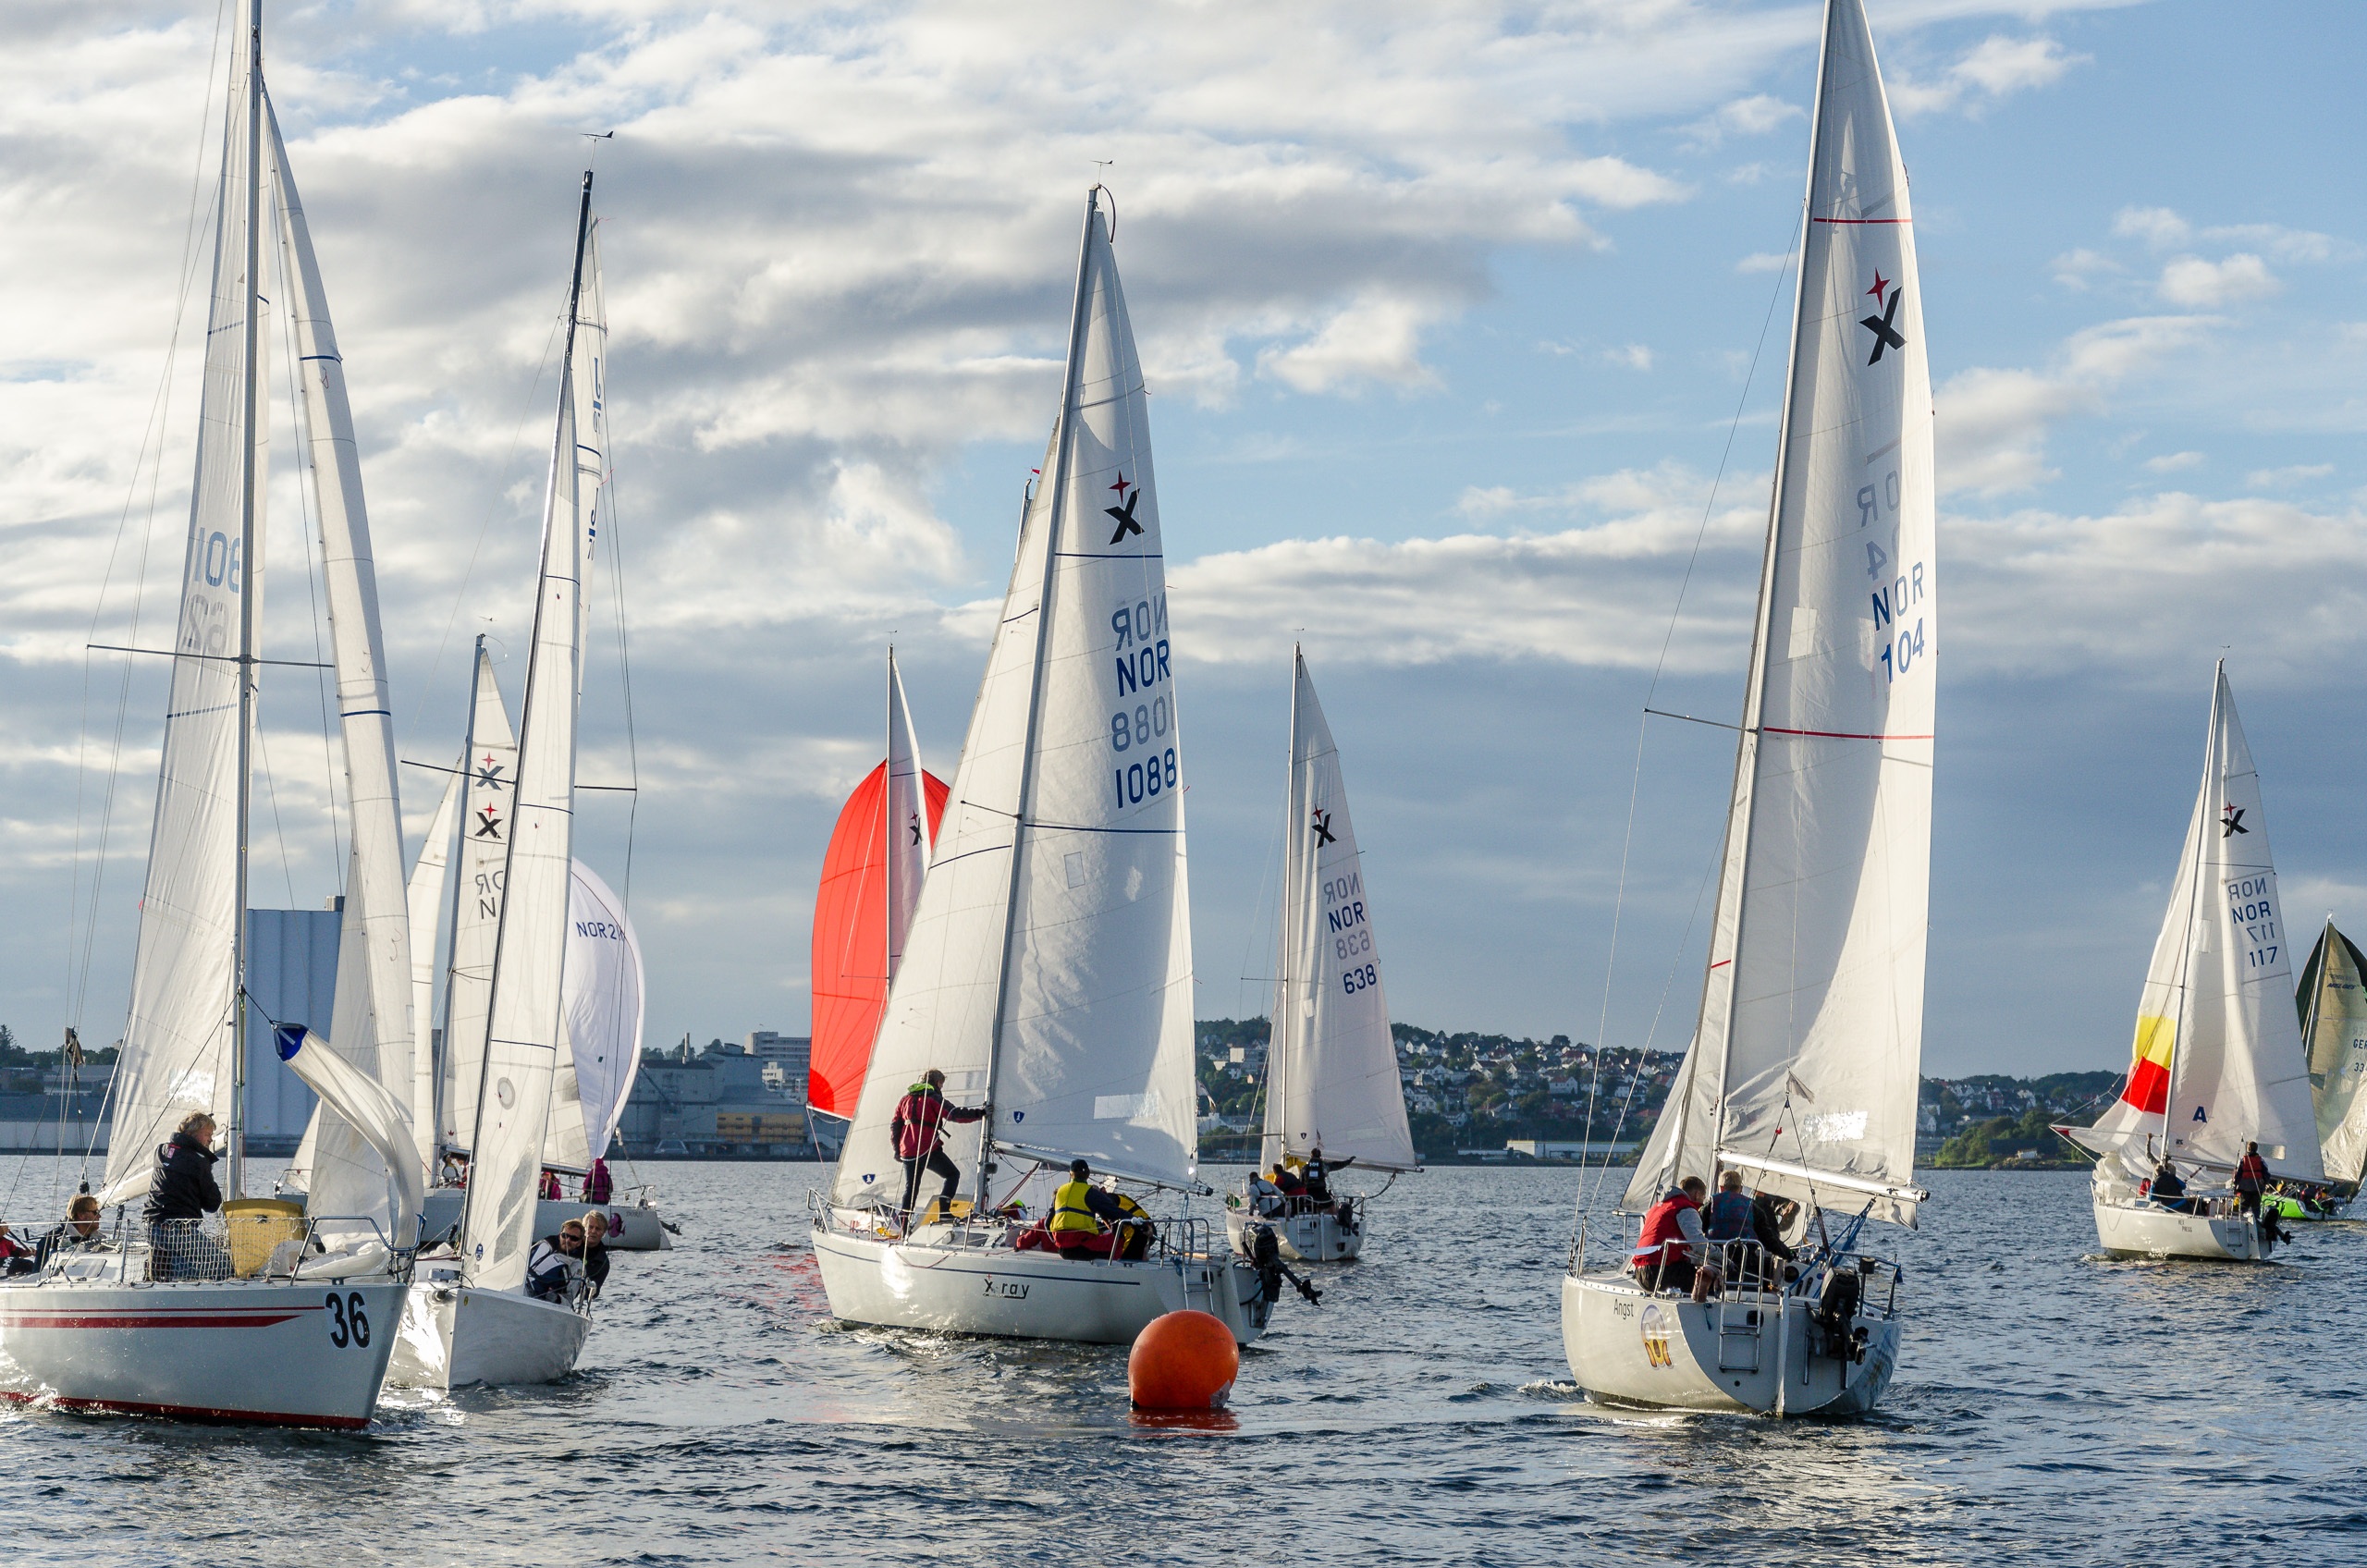
sea, boat, summer, vehicle, mast, sailing, sailboat, race, competition, sports, boats, sail, watercraft, regatta, sailing ship, water sport, yacht racing, windsports, dinghy sailing, keelboat, sailboat racing, albin express, top mark